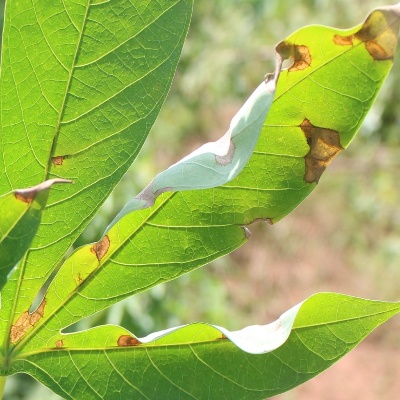
Crop: Cassava
Condition: bacterial blight